Inland Waterways Association

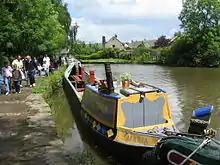
NB Maria, Peak Forest Canal, England

The Campaign Festival has been an integral part of IWA activities since its inception. Bringing a large number of boats to a particular waterway highlights the difficulties of navigation and has kept a number of waterways open that would otherwise have closed.